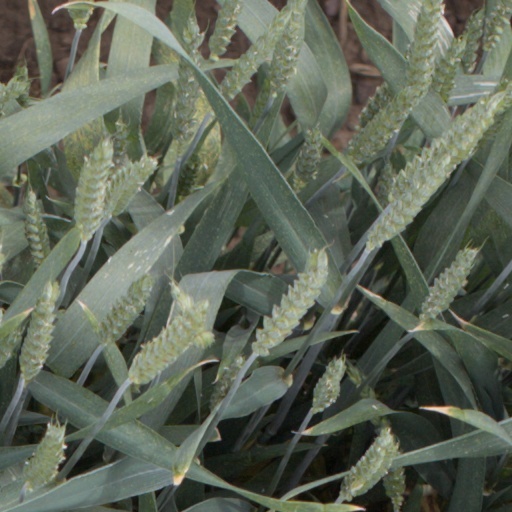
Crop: wheat